Holder (gridiron football)

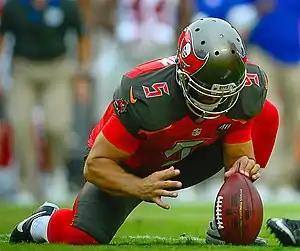
Jake Schum of the Tampa Bay Buccaneers holding for a field goal attempt in 2015.

In gridiron football, the holder is the player who receives the snap from the long snapper during field goal or extra point attempts made by the placekicker. The holder is set on one knee seven yards behind the line-of-scrimmage. Before the play begins, the holder places the hand which is closest to the placekicker on the ground in a location designated by the kicker's foot, with their forward hand ready to receive the snap (in high school games, the holder/kicker combo is responsible for a kicking block, which lifts the ball off the turf). After receiving the snap, the holder will place the football on the turf, or block, ideally with the laces facing the uprights and the ball accurately placed where the backhand was initially, then balancing the ball with one or two fingers until the ball is kicked.